Victoria Institution

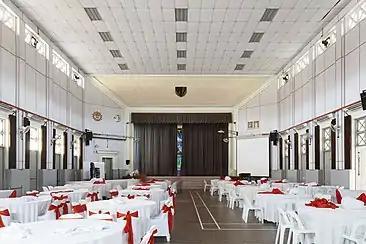

The school's foundation stone was laid by on 14 August 1893 by Lady Treacher, who was the wife of Selangor Resident at that time; Sir William Hood Treacher.